Deutschlandticket

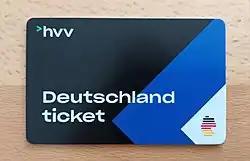
A Deutschlandticket chip card from the HVV

The, often D-Ticket, is a subscription public transport ticket for all local public transport, valid in the whole of Germany. The Scholz cabinet introduced it in May 2023 as a successor to the temporary 9-Euro-Ticket which had been offered in Summer 2022. The German federation and the federal states initially participate in the financing with 1.5 billion euros per year until 2025. The price was €49 for one calendar month, increased to 58 in January 2025.